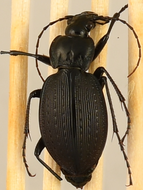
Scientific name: Carabus goryi
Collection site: Mountain Lake Biological Station NEON (MLBS), plot MLBS_001